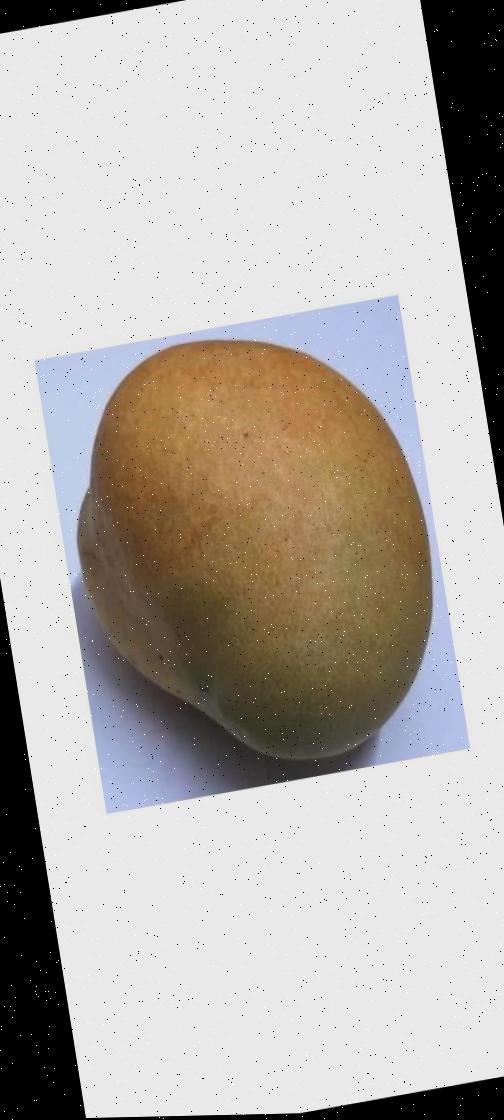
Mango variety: Bari-11